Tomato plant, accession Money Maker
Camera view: vertical (180 deg); turntable rotation: 240 degrees
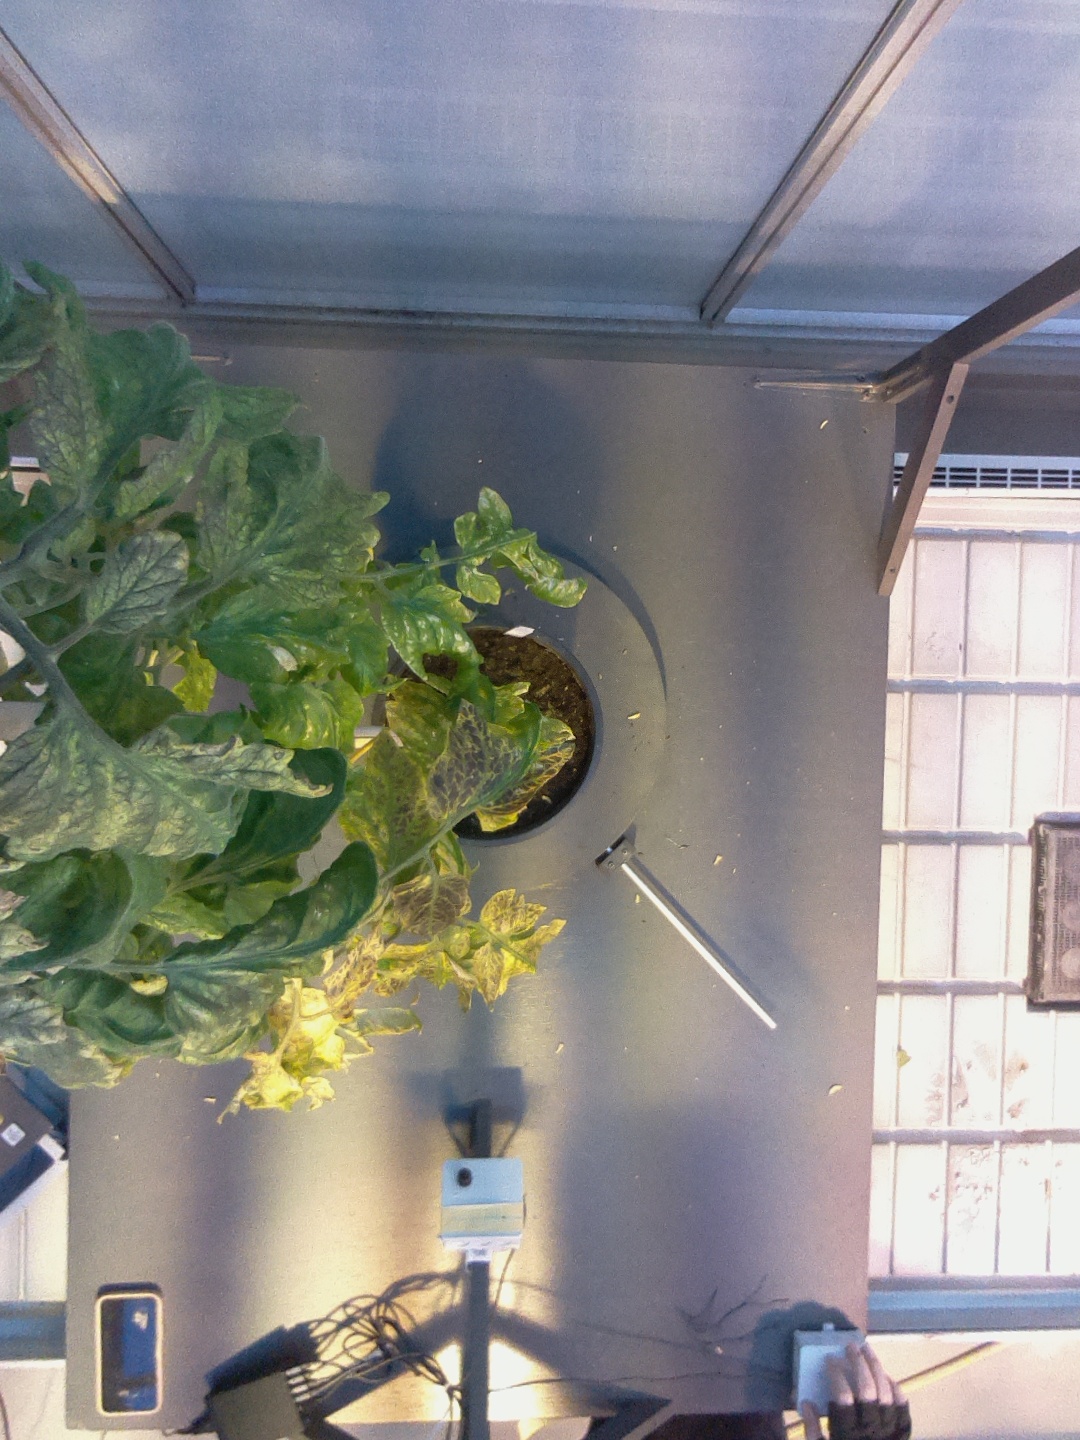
BBCH growth stage 79: 90% -100% of final fruit size